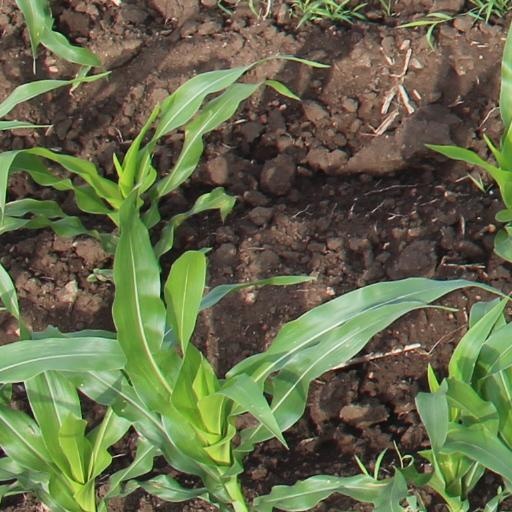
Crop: maize; corn